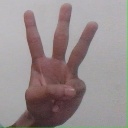
अक्षर: व